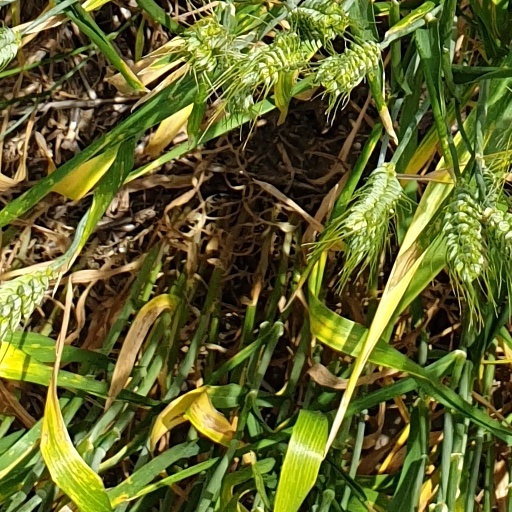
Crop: wheat